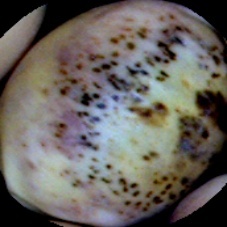
Label: Spotted